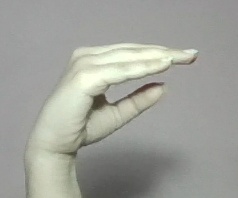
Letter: jeem